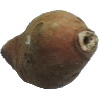
Label: Potato Sweet 1